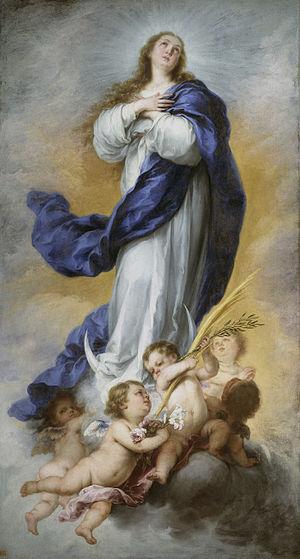
La Vierge de Nagasaki est une statue en bois représentant la Vierge Marie. En octobre 1945, le buste de la statuette, miraculeusement préservée, est redécouvert au sein des débris de la cathédrale d'Urakami, pulvérisée lors du bombardement atomique de la ville de Nagasaki, le 9 août précédent. La relique est alors successivement conservée par le monastère trappiste d'Hokkaidō, l'université pour jeunes filles Junshin et le musée de la bombe atomique de Nagasaki, puis retrouve enfin la nouvelle cathédrale d'Urakami en 1990, à l'initiative de l'homme d'affaires Yasuhiko Sata. Dès lors, la statue devient un véritable symbole de la lutte en faveur de la paix et reçoit notamment, en 2010, la bénédiction du pape Benoît XVI.